Les Feuilles d'automne

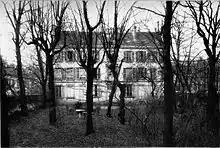
The house in Notre-Dame-des-Champs street where Victor Hugo wrote "Les Feuilles d'automne".

Les Feuilles d'Automne is a collection of poems written by Victor Hugo, and published in 1831. It contains a multitude of poems, six of which are especially known as "Soleils Couchants".